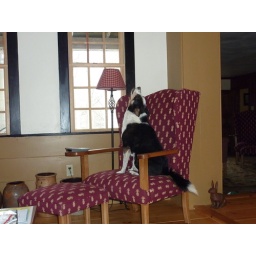
Sobe has taken to sitting in the chair by the window, listening and watching the world go by...